American robotics

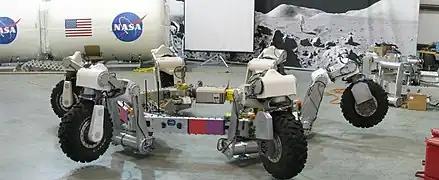
NASA's ATHLETE hexapod

Robots of the United States include simple household robots such as Roomba to sophisticated autonomous aircraft such as the MQ-9 Reaper that cost 18 million dollars per unit. The first industrial robot, robot company, and exoskeletons as well as the first dynamically balancing, organic, and nanoscale robots originate from the United States.